Arthur James Turner

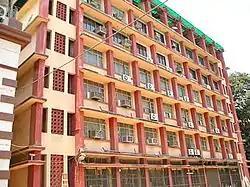
A seven storeyed Building

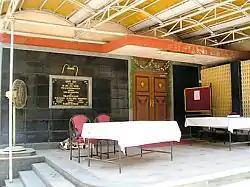
A State-of-the-art Auditorium

Turner was a member of the Textile Institute, Manchester, from 1919 and was awarded the Warner Memorial Medal by the Institute in 1931 in recognition of his contributions to textile science and technology. He was elected as a Fellow of the Textile Institute in 1940 and became president in 1952, a post that he held for two years. He served on numerous Government committees and was honoured with an honorary associateship of the Manchester College of Technology in 1951 and various offices of the Worshipful Company of Weavers. He was appointed CBE in 1950.